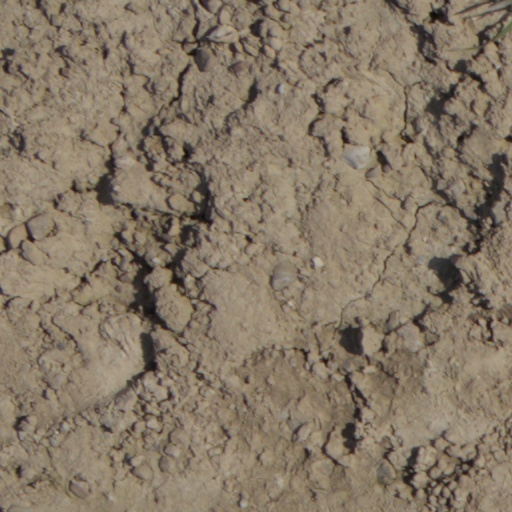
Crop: wheat